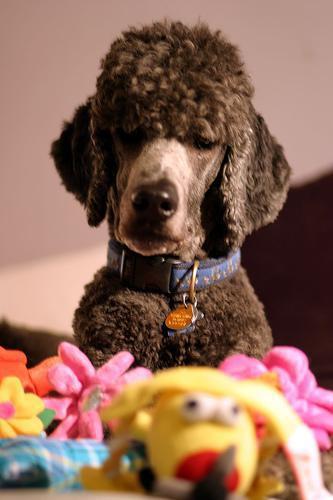
toy_poodle